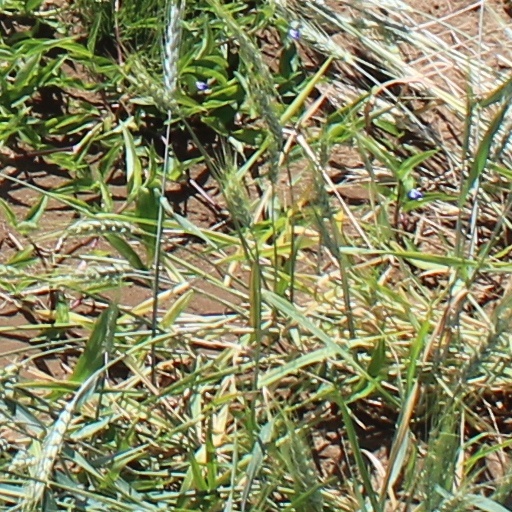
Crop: wheat